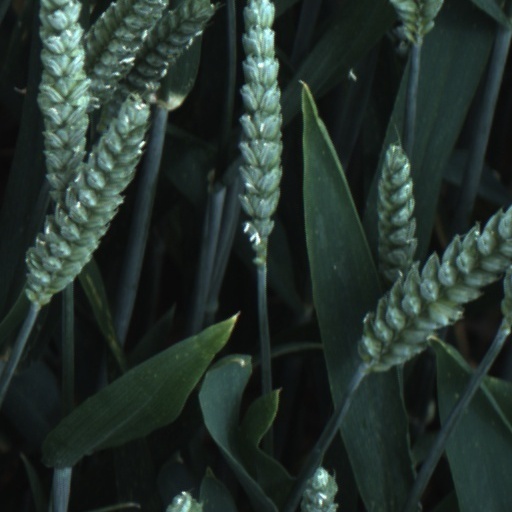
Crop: wheat